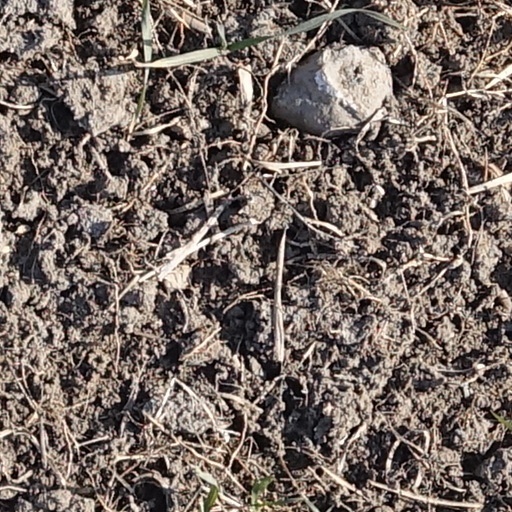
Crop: wheat